Prehistoric Iberia

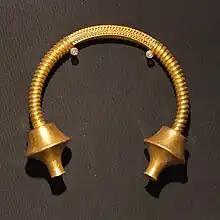

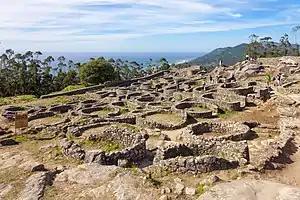
Castro of Santa Trega, Galicia

The origin of the "Bell Beaker" artefact itself has been traced to the early 3rd millennium. The earliest examples of the "maritime" Bell Beaker design have been found at the Tagus estuary in Portugal, radiocarbon dated to c. the 28th century BC. The inspiration for the Maritime Bell Beaker is argued to have been the small and earlier Copoz beakers that have impressed decoration and which are found widely around the Tagus estuary in Portugal. Turek has recorded late Neolithic precursors in northern Africa, arguing the Maritime style emerged as a result of seaborne contacts between Iberia and Morocco in the first half of the third millennium BCE. In only a few centuries of their maritime spread, by 2600 BC. they had reached the rich lower Rhine estuary and further upstream into Bohemia and beyond the Elbe where they merged with Corded Ware culture, as also in the French coast of Provence and upstream the Rhone into the Alps and Danube.